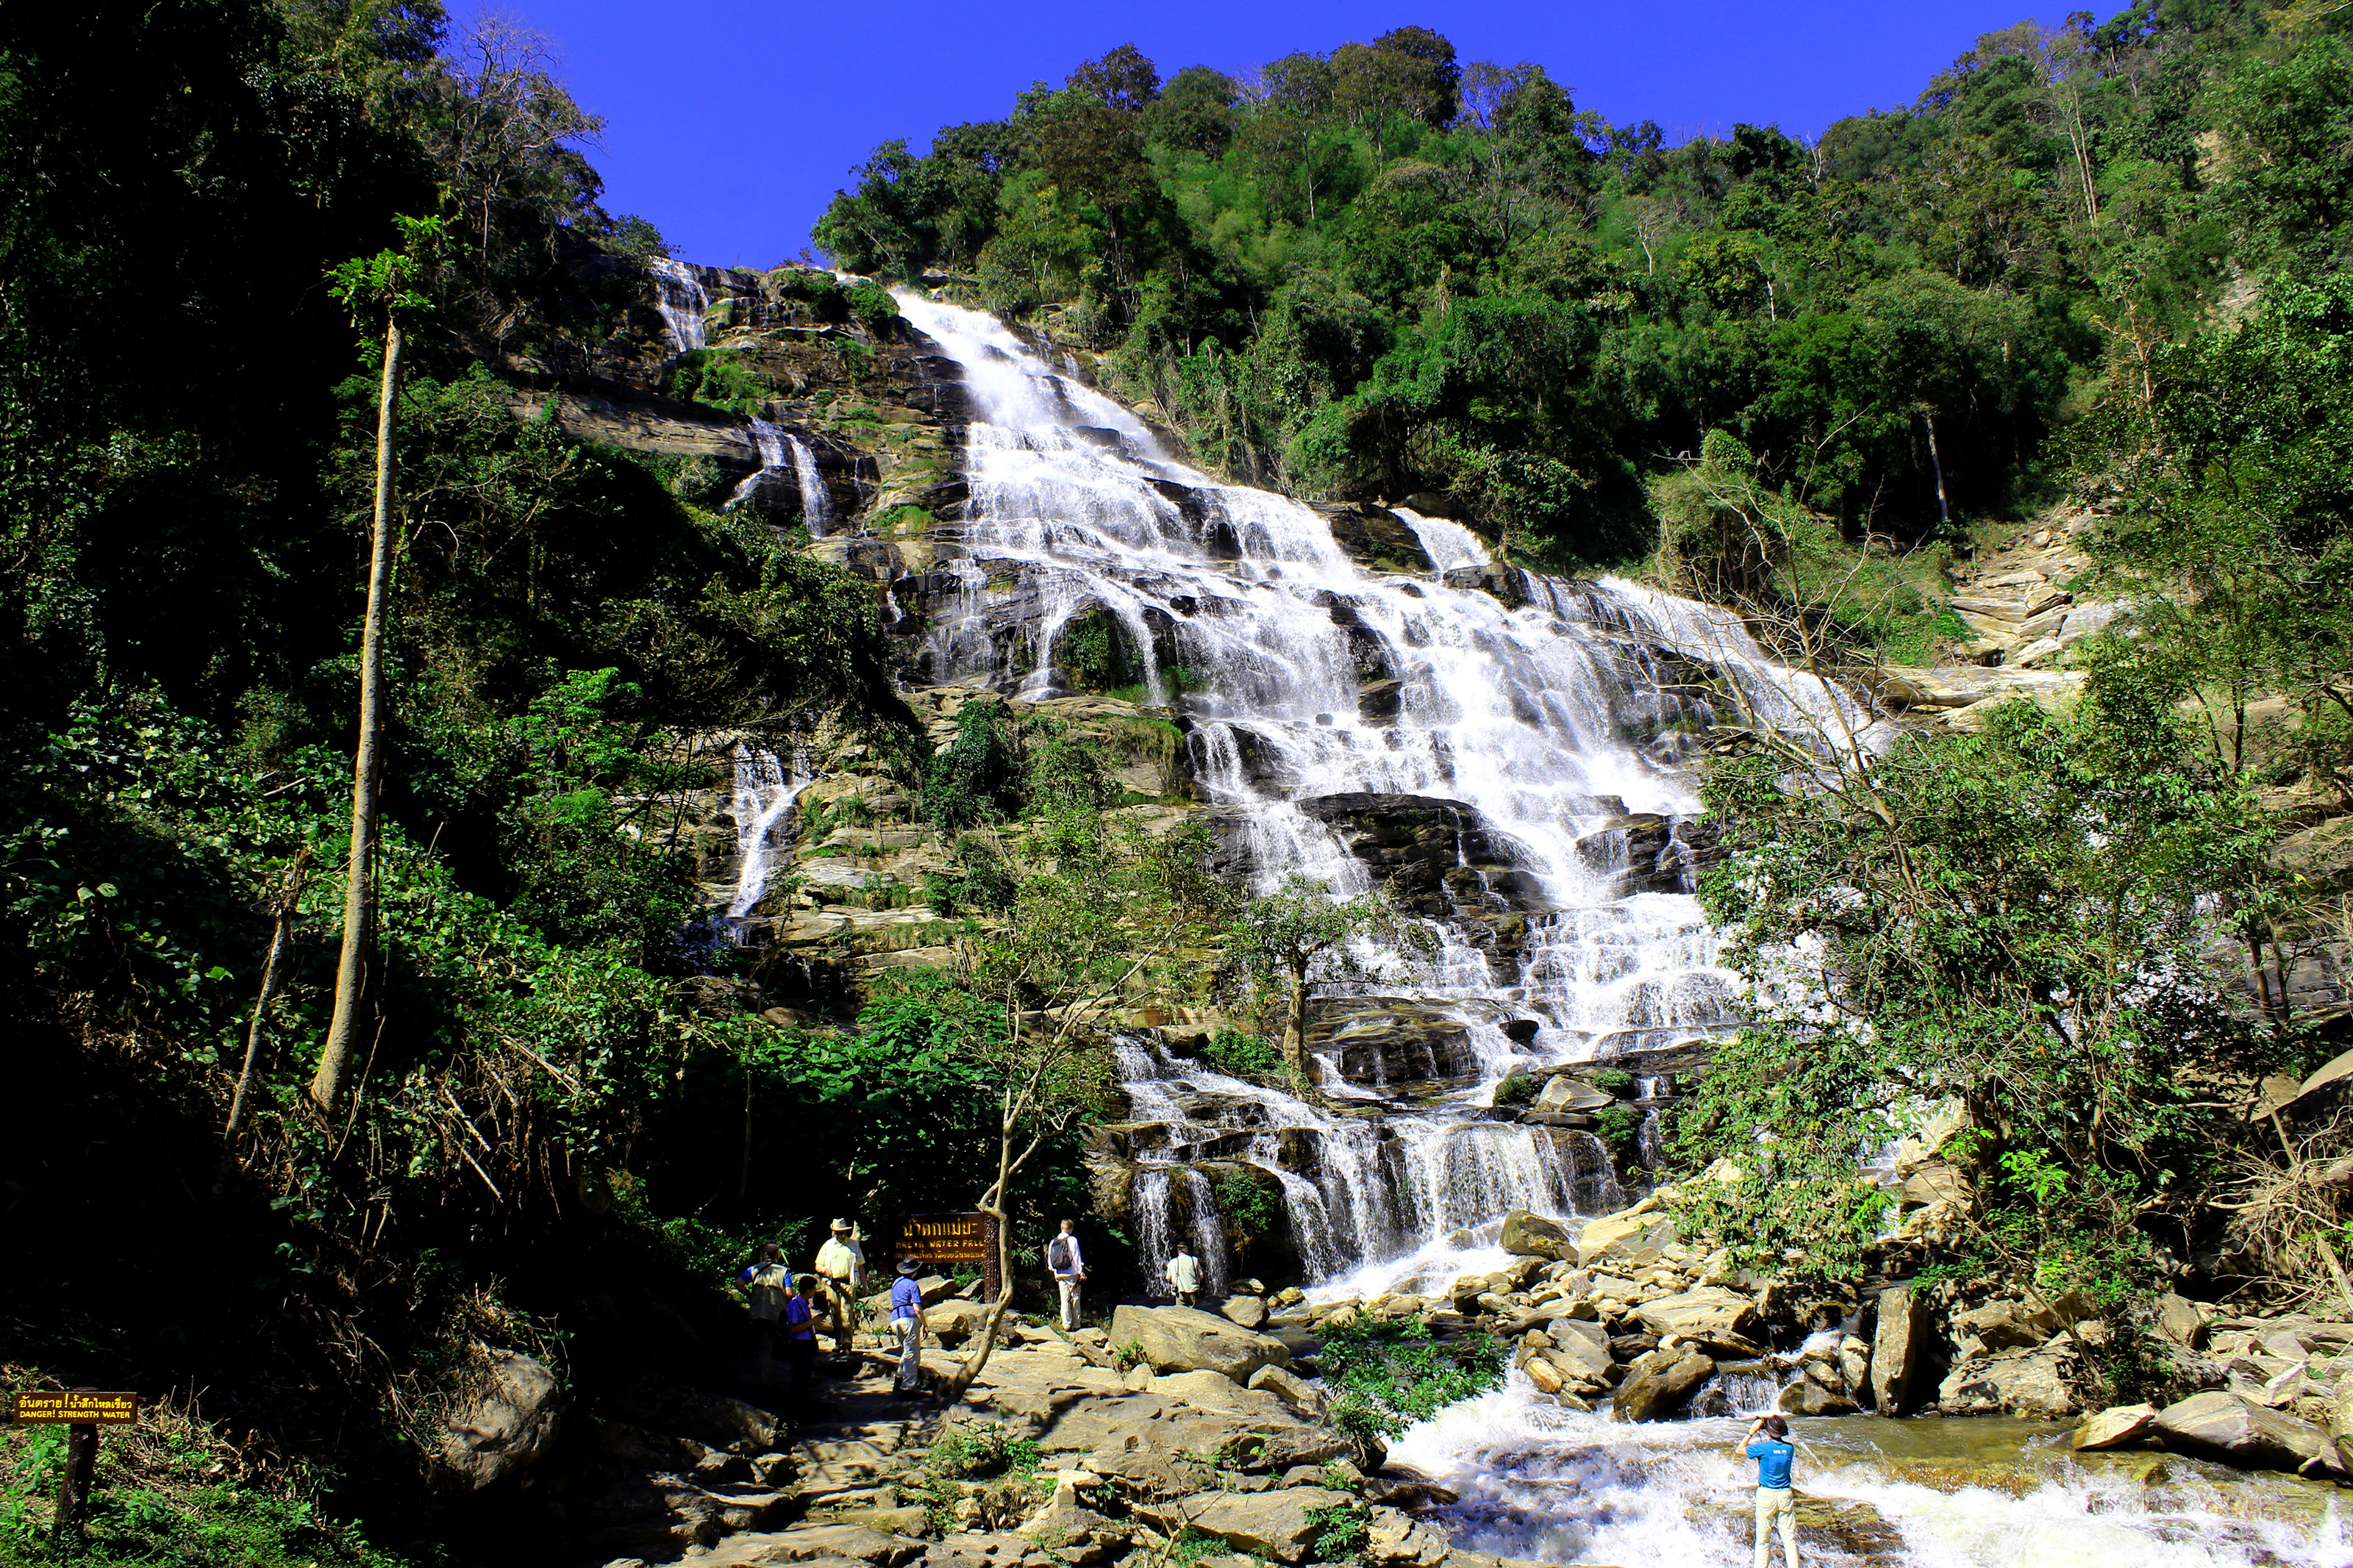
rock, landscape, travel, nature, waterfall, forest, scenic, thailand, chiangmai, scenery, stream, spring, water, natural, stone, beautiful, tree, park, inthanon, cascade, fall, flow, green, jungle, doi, national, splash, maeya, high, river, water resources, body of water, natural landscape, nature reserve, vegetation, watercourse, wilderness, chute, biome, rainforest, tropical and subtropical coniferous forests, water feature, valdivian temperate rain forest, national park, mountain, ravine, state park, hill station, riparian zone, old growth forest, mountain river, formation, plant, rapid, tourism, mount scenery, valley, vacation, riparian forest, temperate broadleaf and mixed forest, creek, outcrop